Old Street station

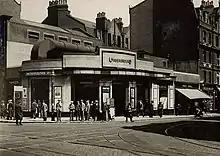
Old Street station in the 1920s, before redevelopment and construction of the Old Street Roundabout

The station was opened on 17 November 1901 as an extension of the City and South London Railway (C&SLR), the first deep-level tube railway in London that connected the City of London with Southwark. It was part of an extension from Moorgate to Angel, along with the station at City Road. The area around the station was originally a mix of light industry, commerce and warehouses.